Atlanta Housing Authority

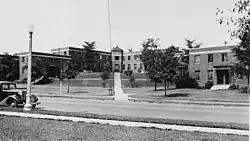
Techwood Homes, late 1930s

Not only was Techwood Homes the first public housing project in Atlanta, it was also the first permanent public housing project in the United States. It received recognition across the country, and in 1935 FDR gave a speech to dedicate the project. Following Techwood Homes, Atlanta's second housing project would be University Homes, intended for African-Americans and built over the demolished Beaver Slide. Even more so than with Techwood, this inhabitants of this project represented a sharp increase in income for the area. While the previous community was made of mostly unskilled laborers, University Homes was home to the Black middle class, or even the upper middle class. While touted by John Hope (President of Atlanta University) and other Black elites as a victory for the Black community, it was emblematic of the desire of those same elites to separate themselves from the Black poor. It also represented part of the serious disconnect between the goals of the Black elites and middle class and the interests of the Black poor.